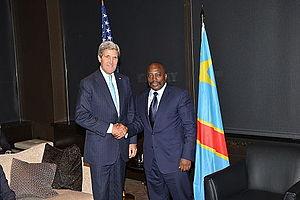
La République démocratique du Congo est un pays d'Afrique centrale. C'est le quatrième pays le plus peuplé d'Afrique ainsi que le pays francophone le plus peuplé.